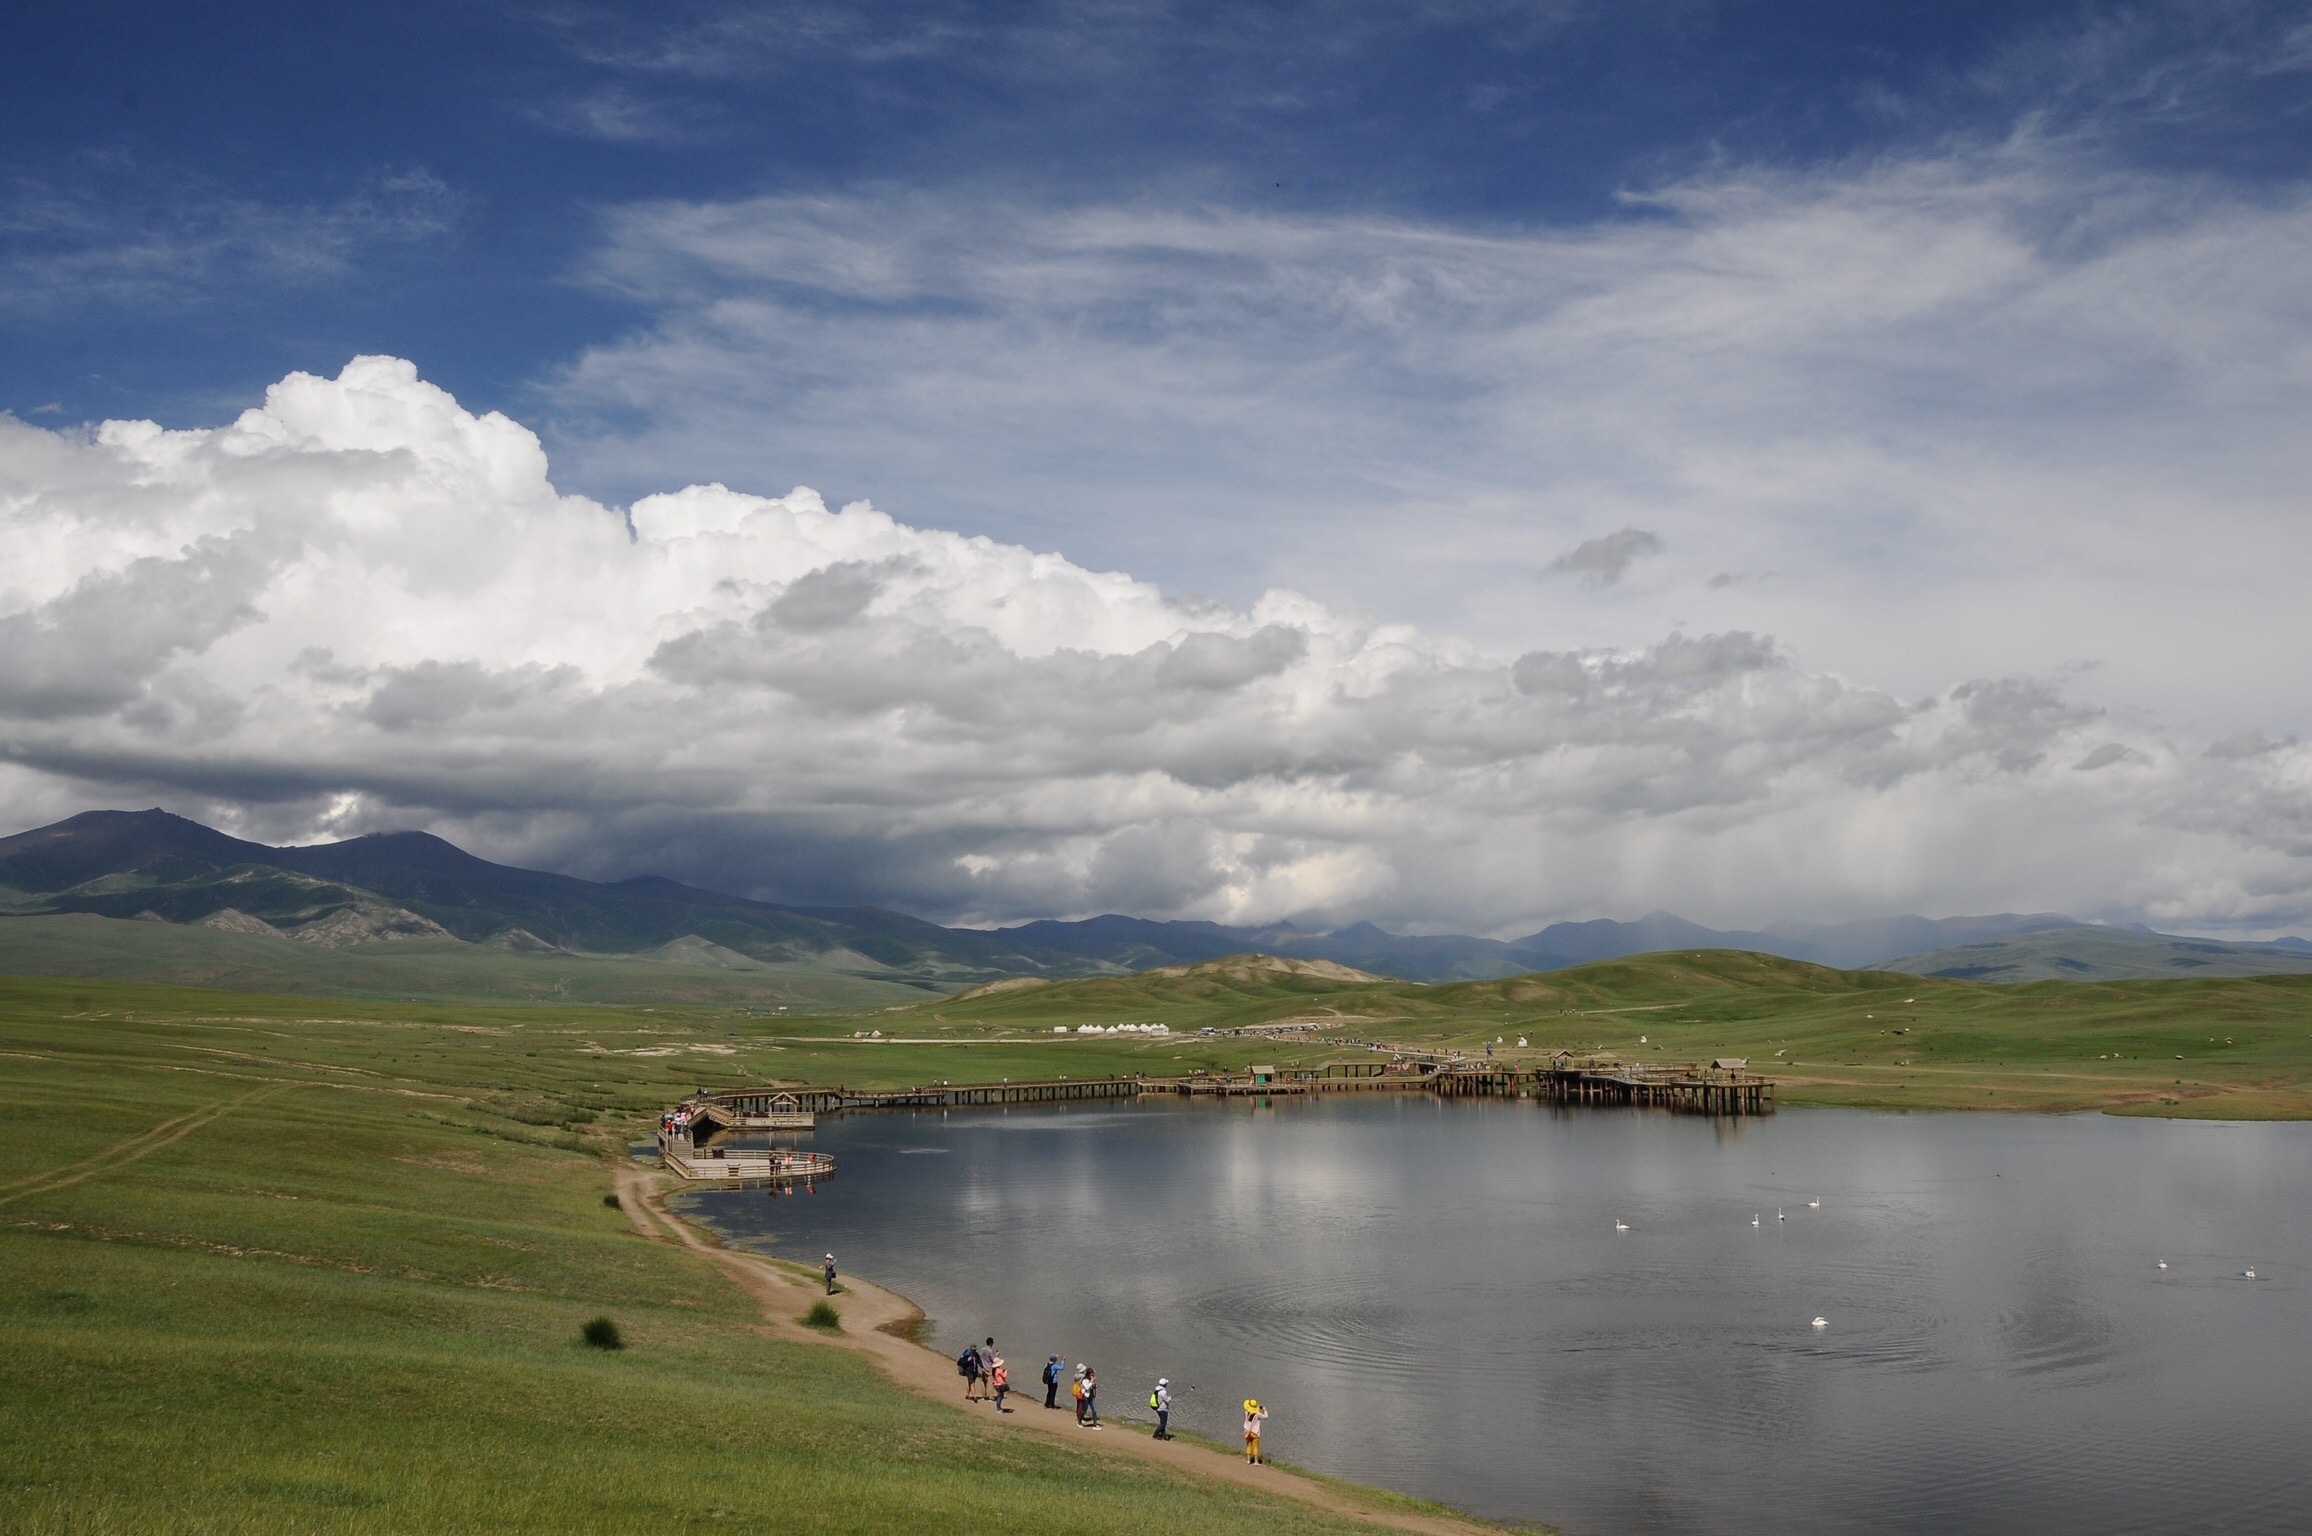
landscape, sea, coast, nature, horizon, mountain, cloud, sky, morning, hill, lake, river, mountain range, reflection, bay, reservoir, tourism, highland, body of water, loch, rural area, landform, in xinjiang, meteorological phenomenon, swan lake, geographical feature, atmospheric phenomenon, mountainous landforms